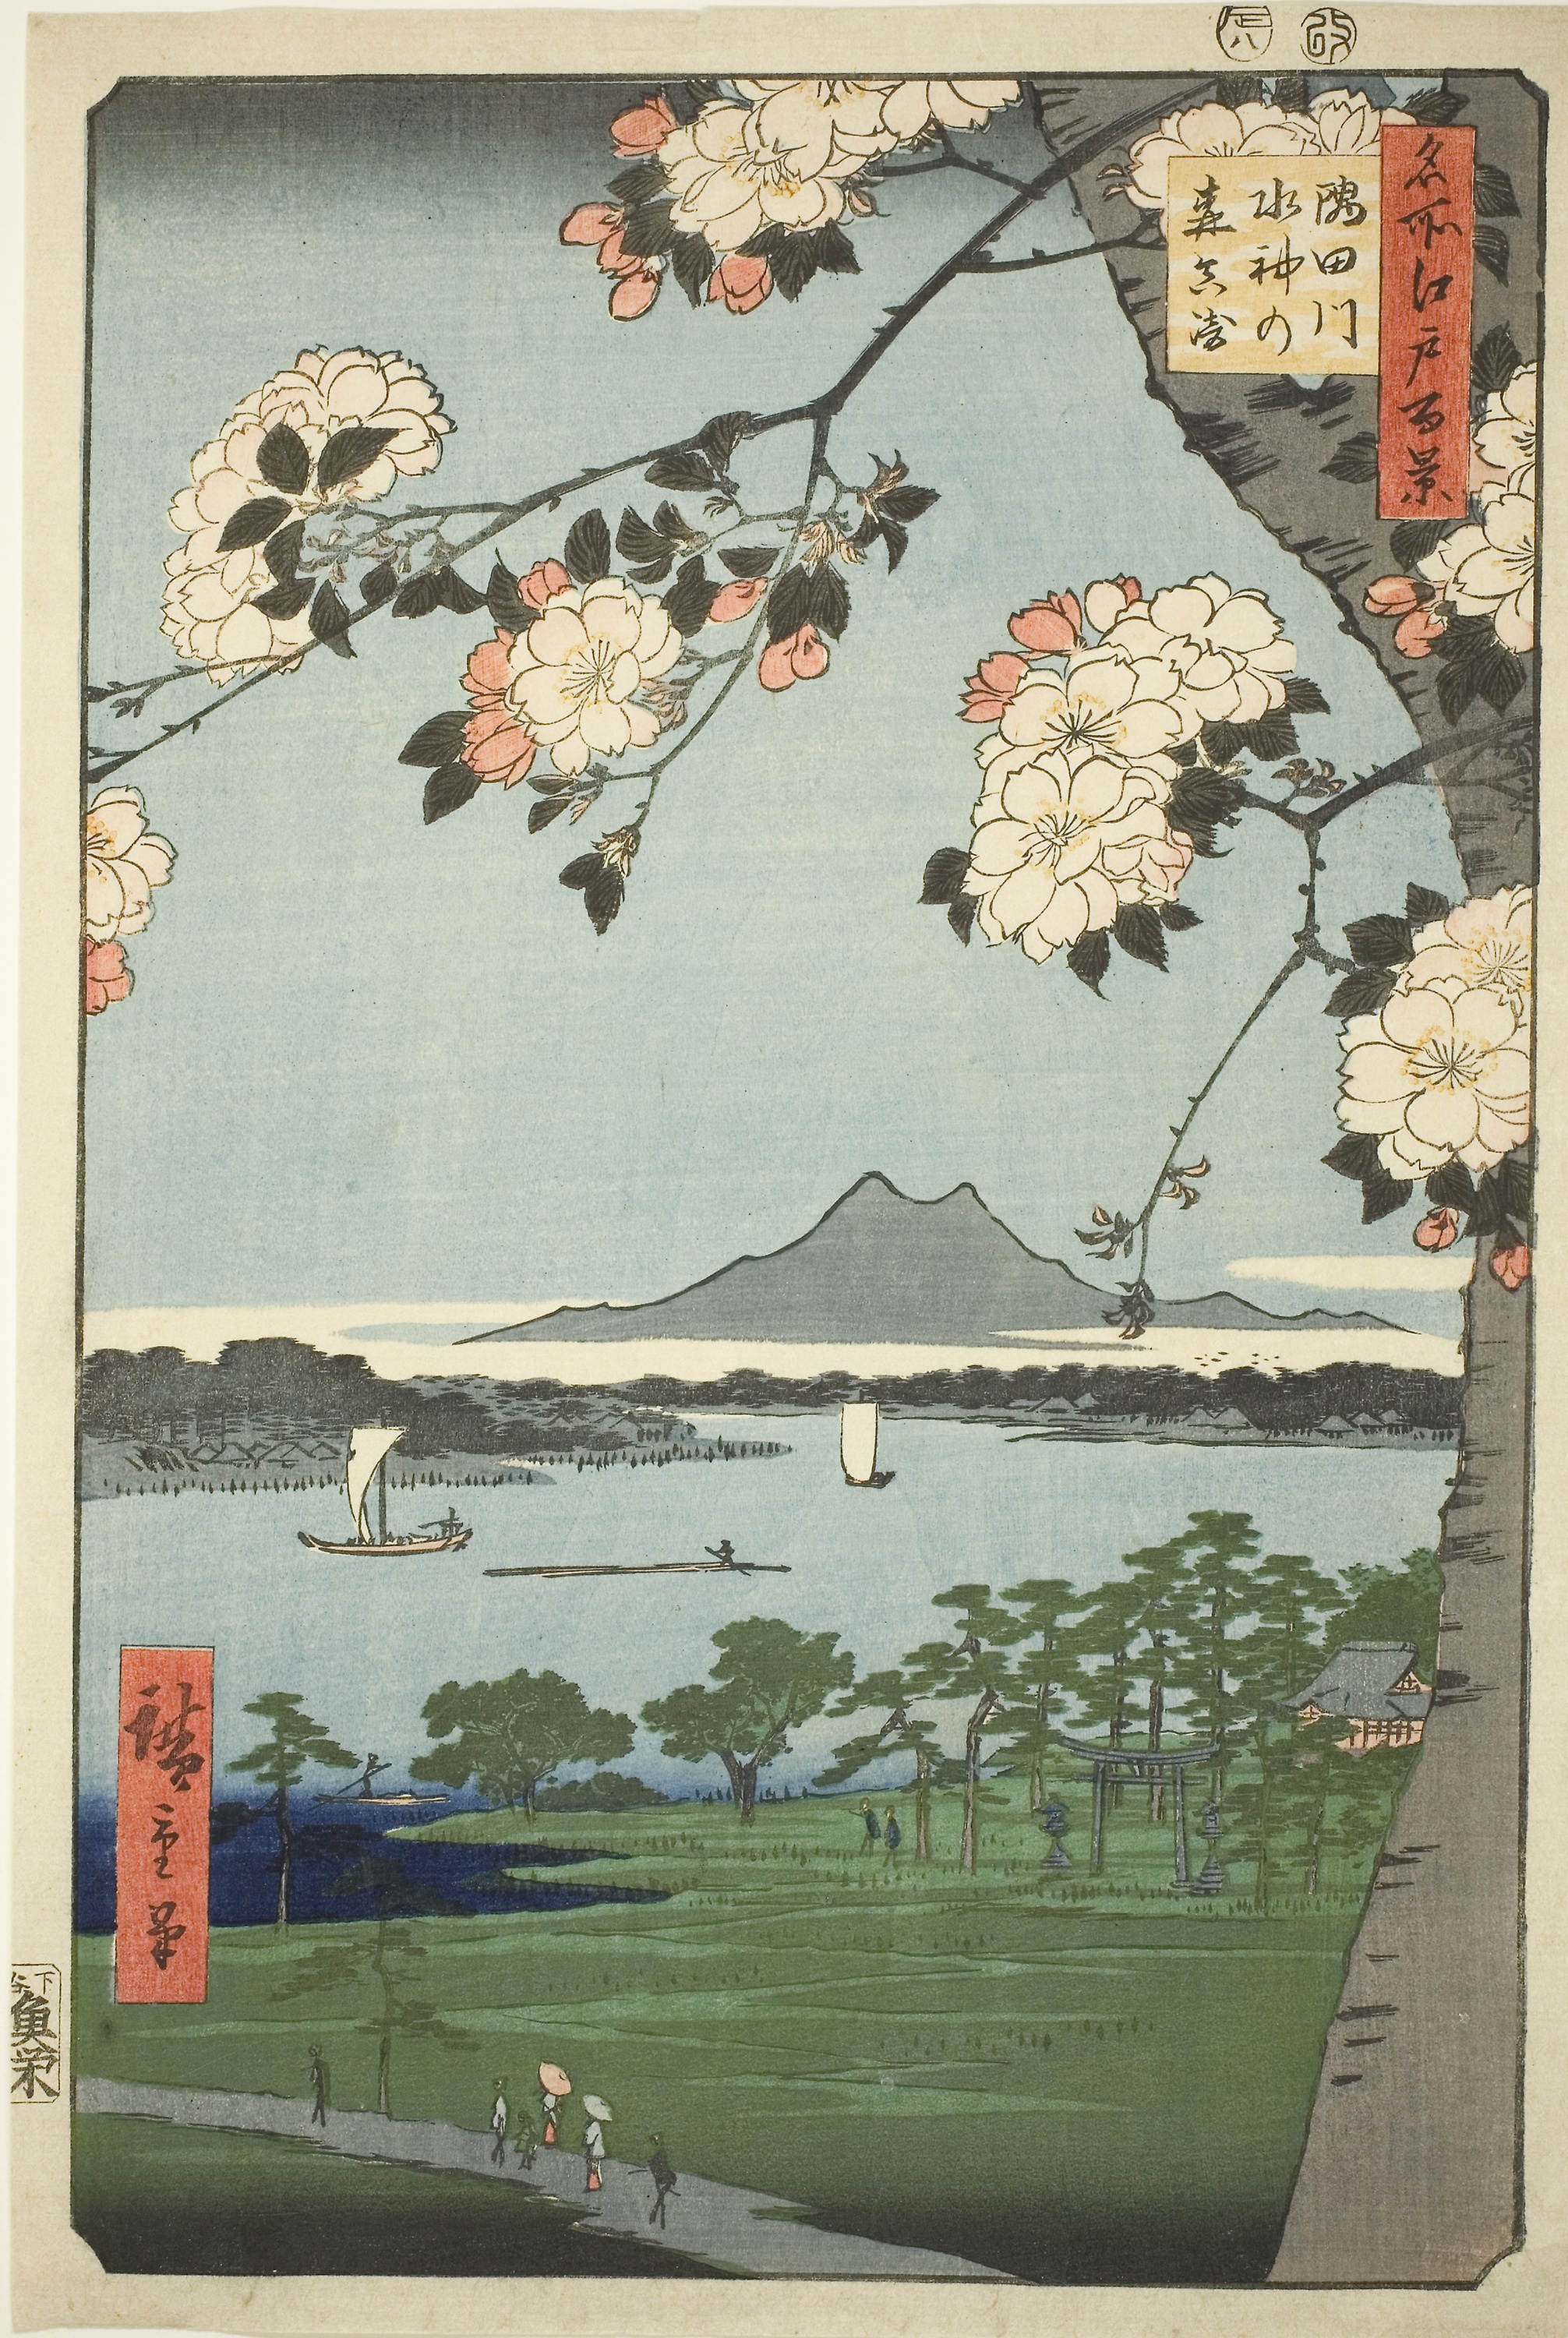
botany, flower, plant, blossom, cherry blossom, painting, world, map, illustration, art